Yandy Díaz

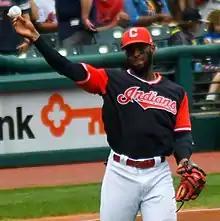
Diaz with the Indians in 2017.

Díaz earned a non-roster invitation to the Indians' 2017 major league spring training camp. After batting .458 (22-for-48) with a 1.252 OPS during spring training, and after injuries to other players forced the Indians to adjust their roster, Díaz was named the Indians' starting third baseman for the start of the 2017 season. Diaz played 49 games, slashing .262/.352/.327 predominantly playing third base.